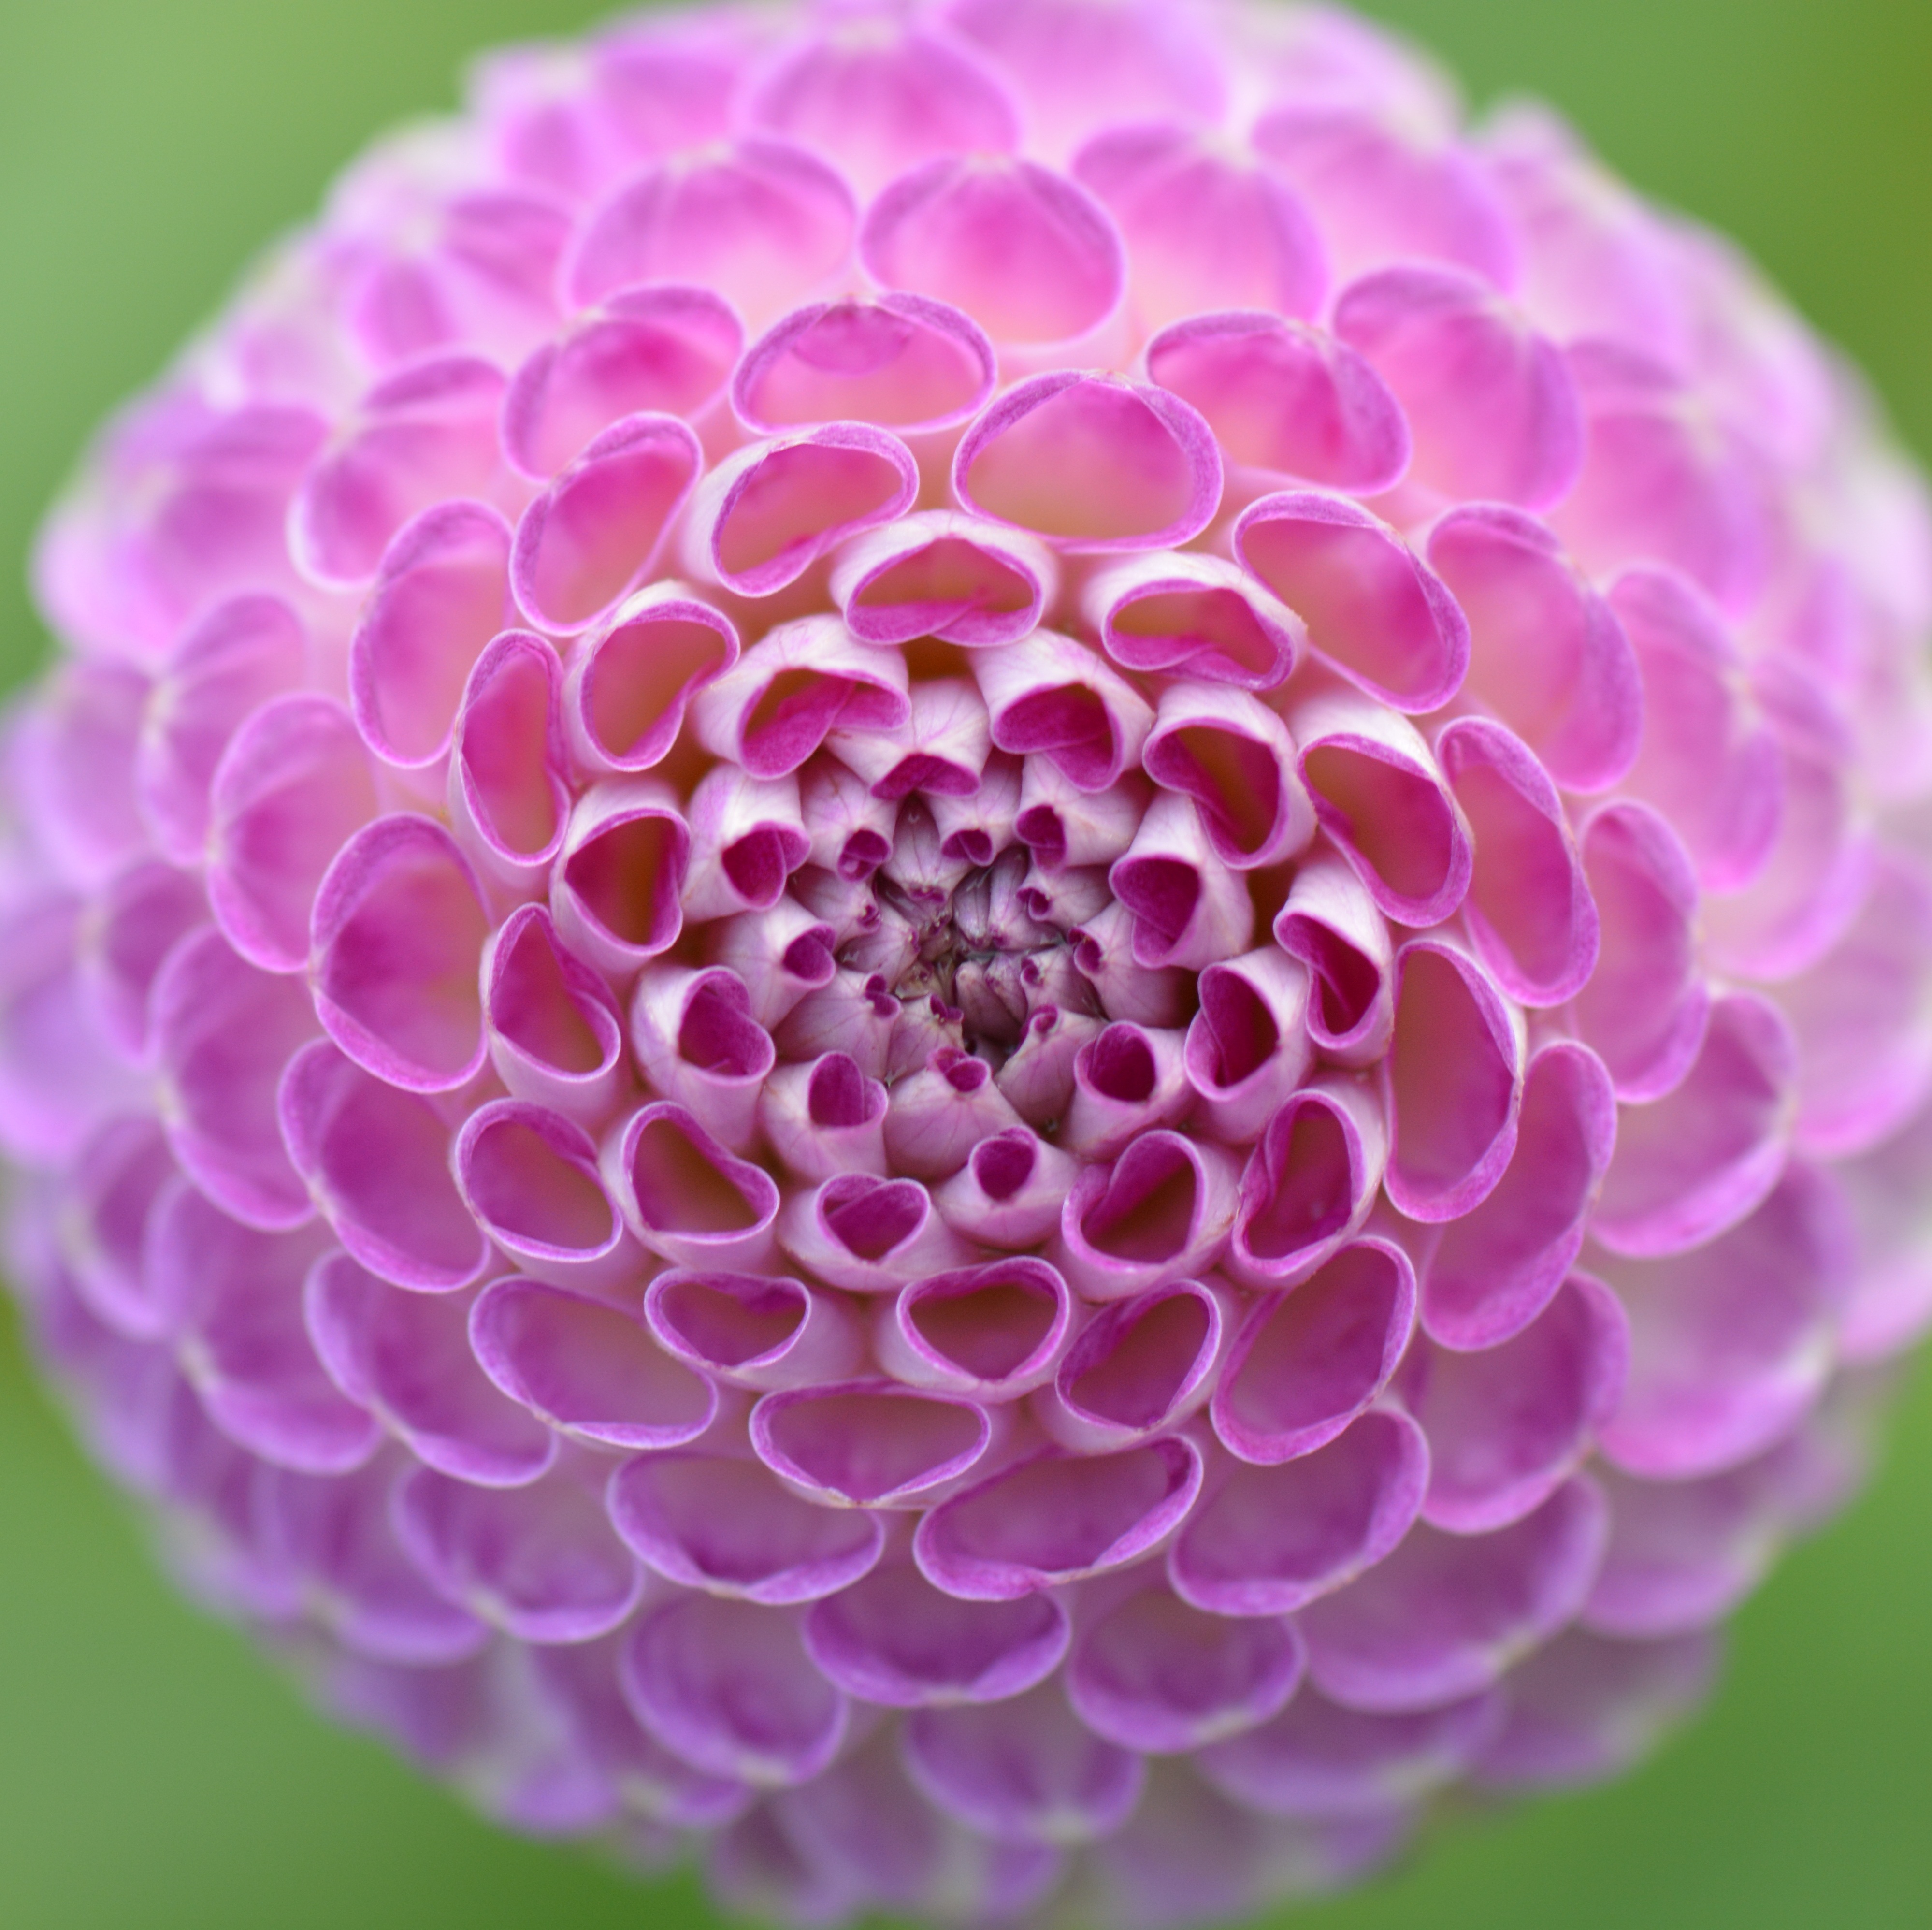
nature, plant, flower, purple, petal, pollen, pink, flora, circle, dahlia, beauty, macro photography, spherical, flowering plant, daisy family, annual plant, land plant